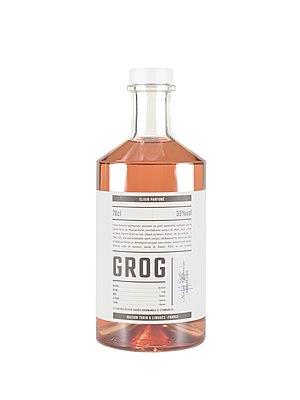
Le Grog de la Maison Turin
Le grog /ɡʁɔɡ/ est une boisson faite de rhum mélangé à du lait chaud ou à de l’eau chaude.